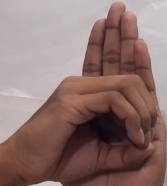
ASL sign: 0